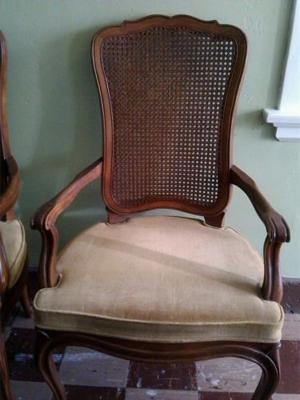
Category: table